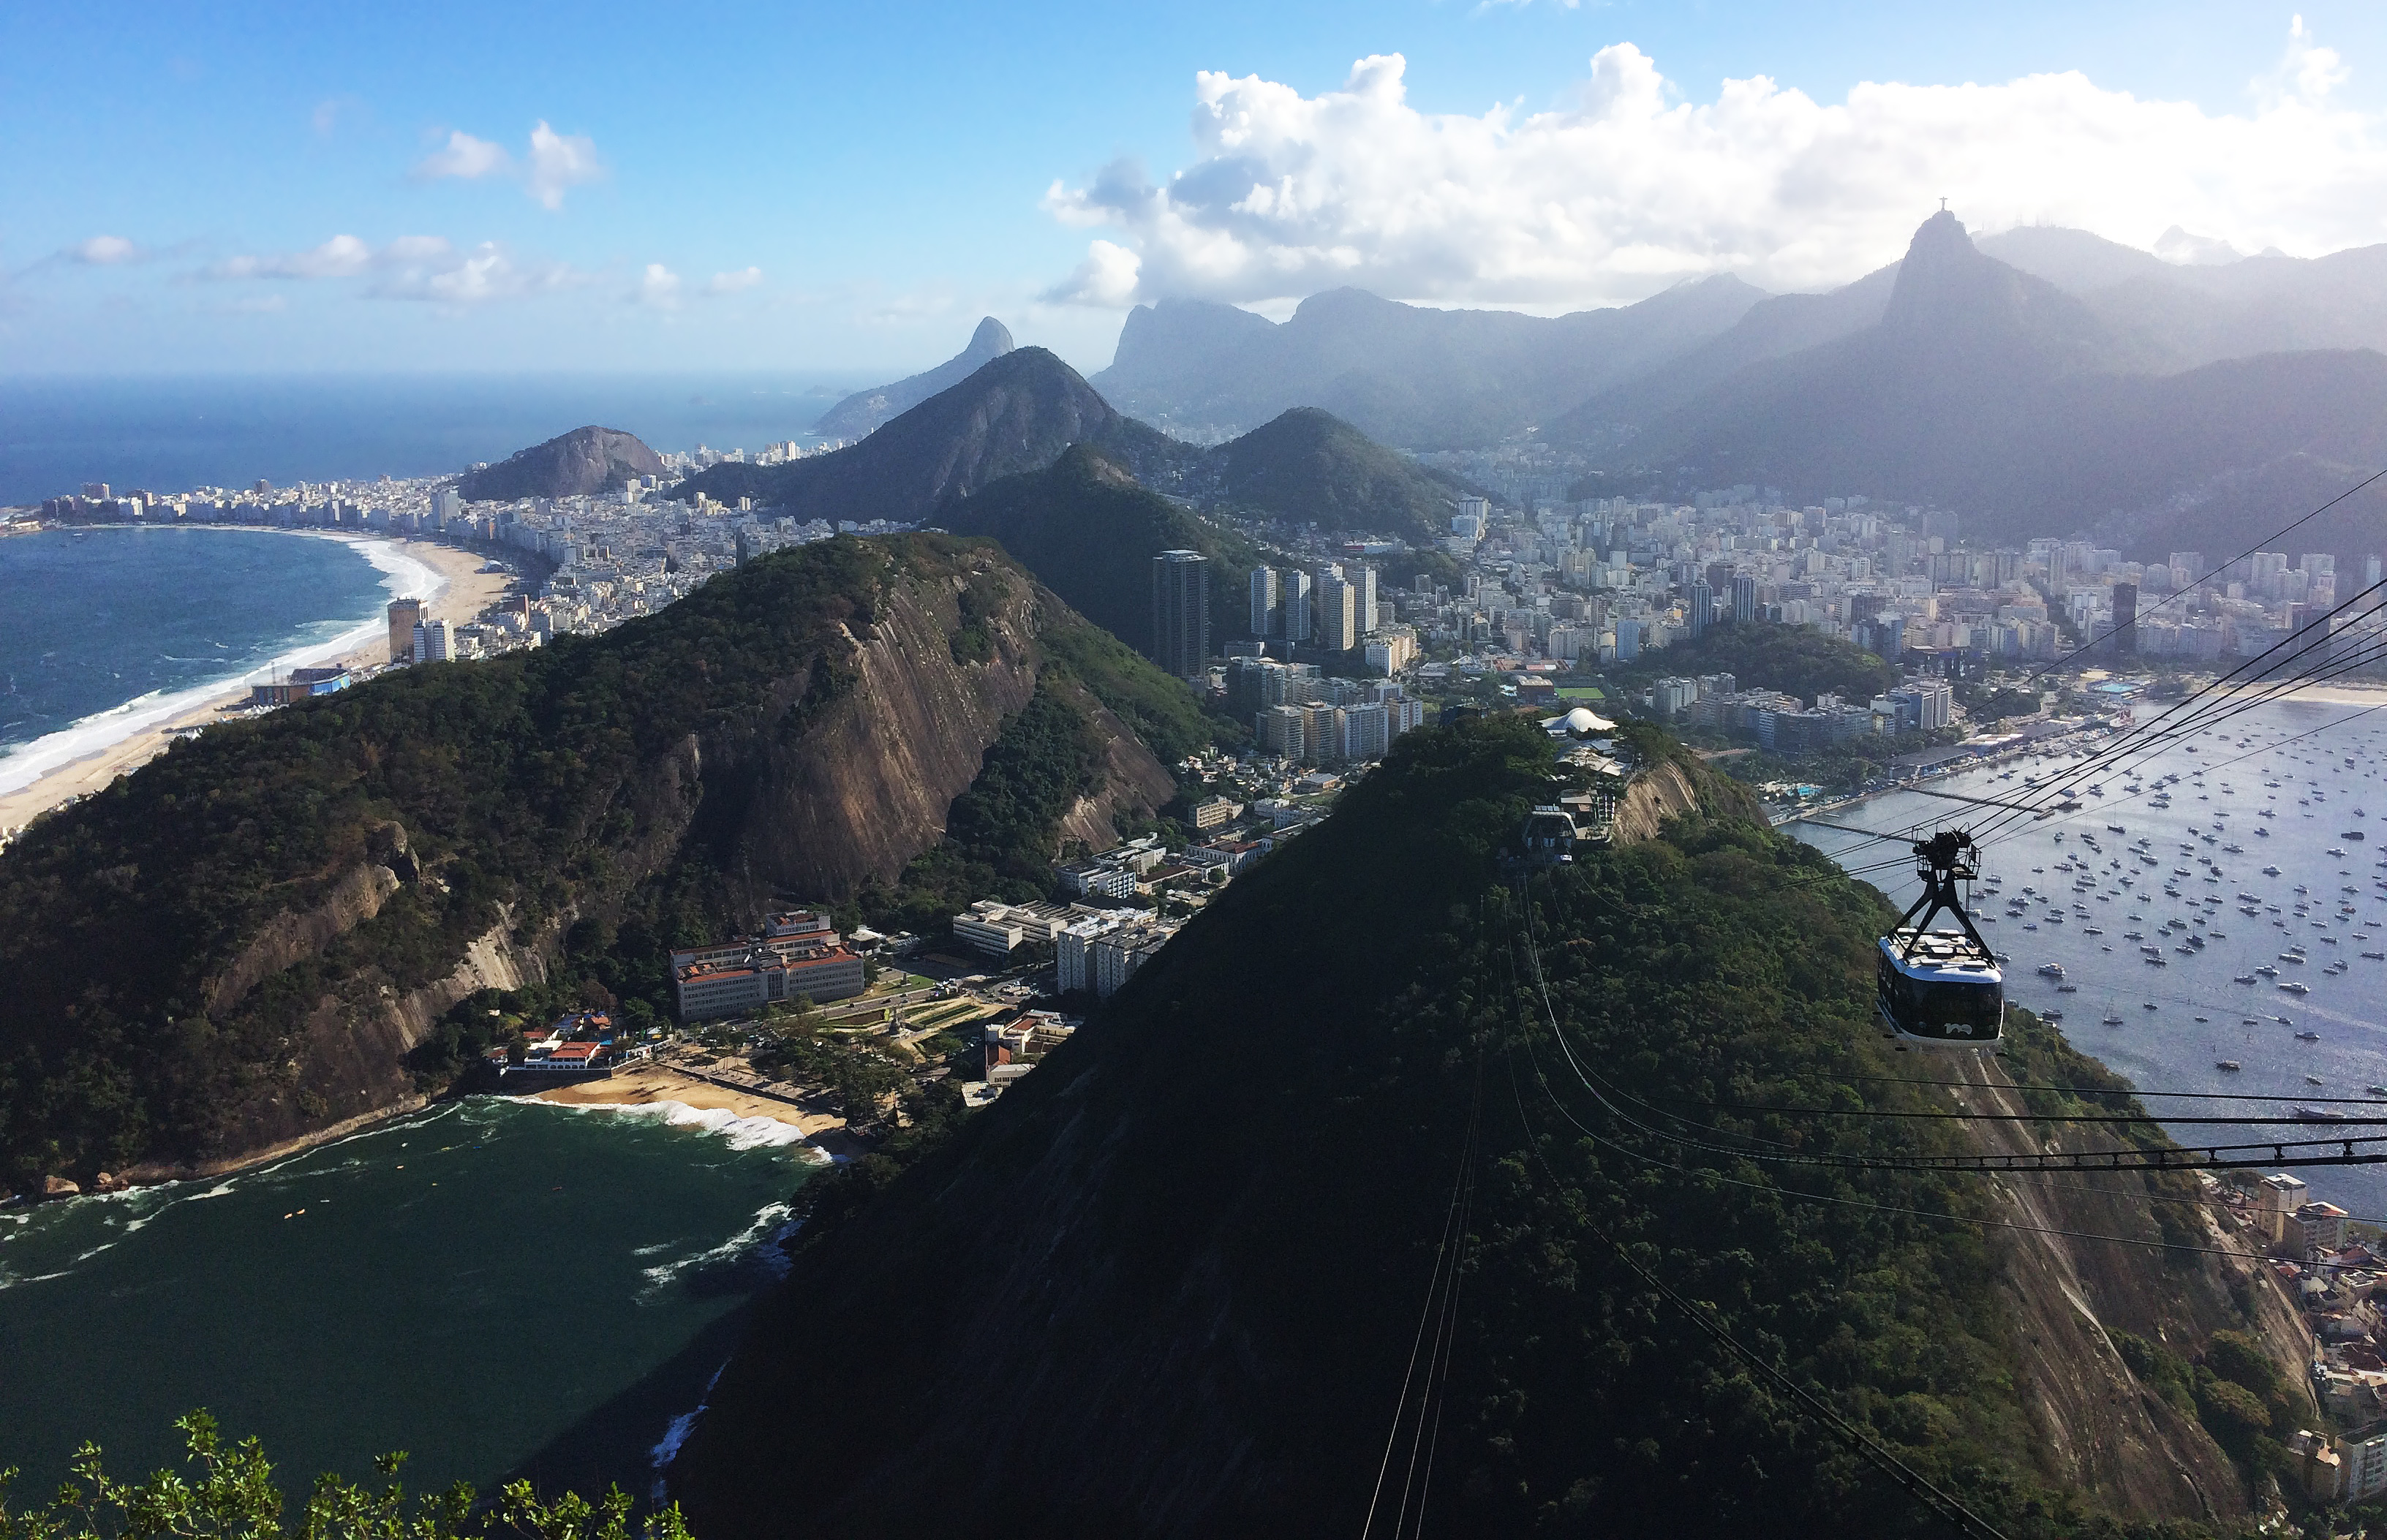
beach, sea, coast, ocean, mountain, car, adventure, view, mountain range, travel, cable, coastline, cliff, scenic, america, bay, fjord, tourism, terrain, loaf, south, de, sugar, mountains, alps, latin, rio, brasil, copacabana, atlantic, brazil, cityscapes, cape, waterscapes, skylines, pao, acucar, janeiro, landform, aerial photography, geographical feature, mountainous landforms